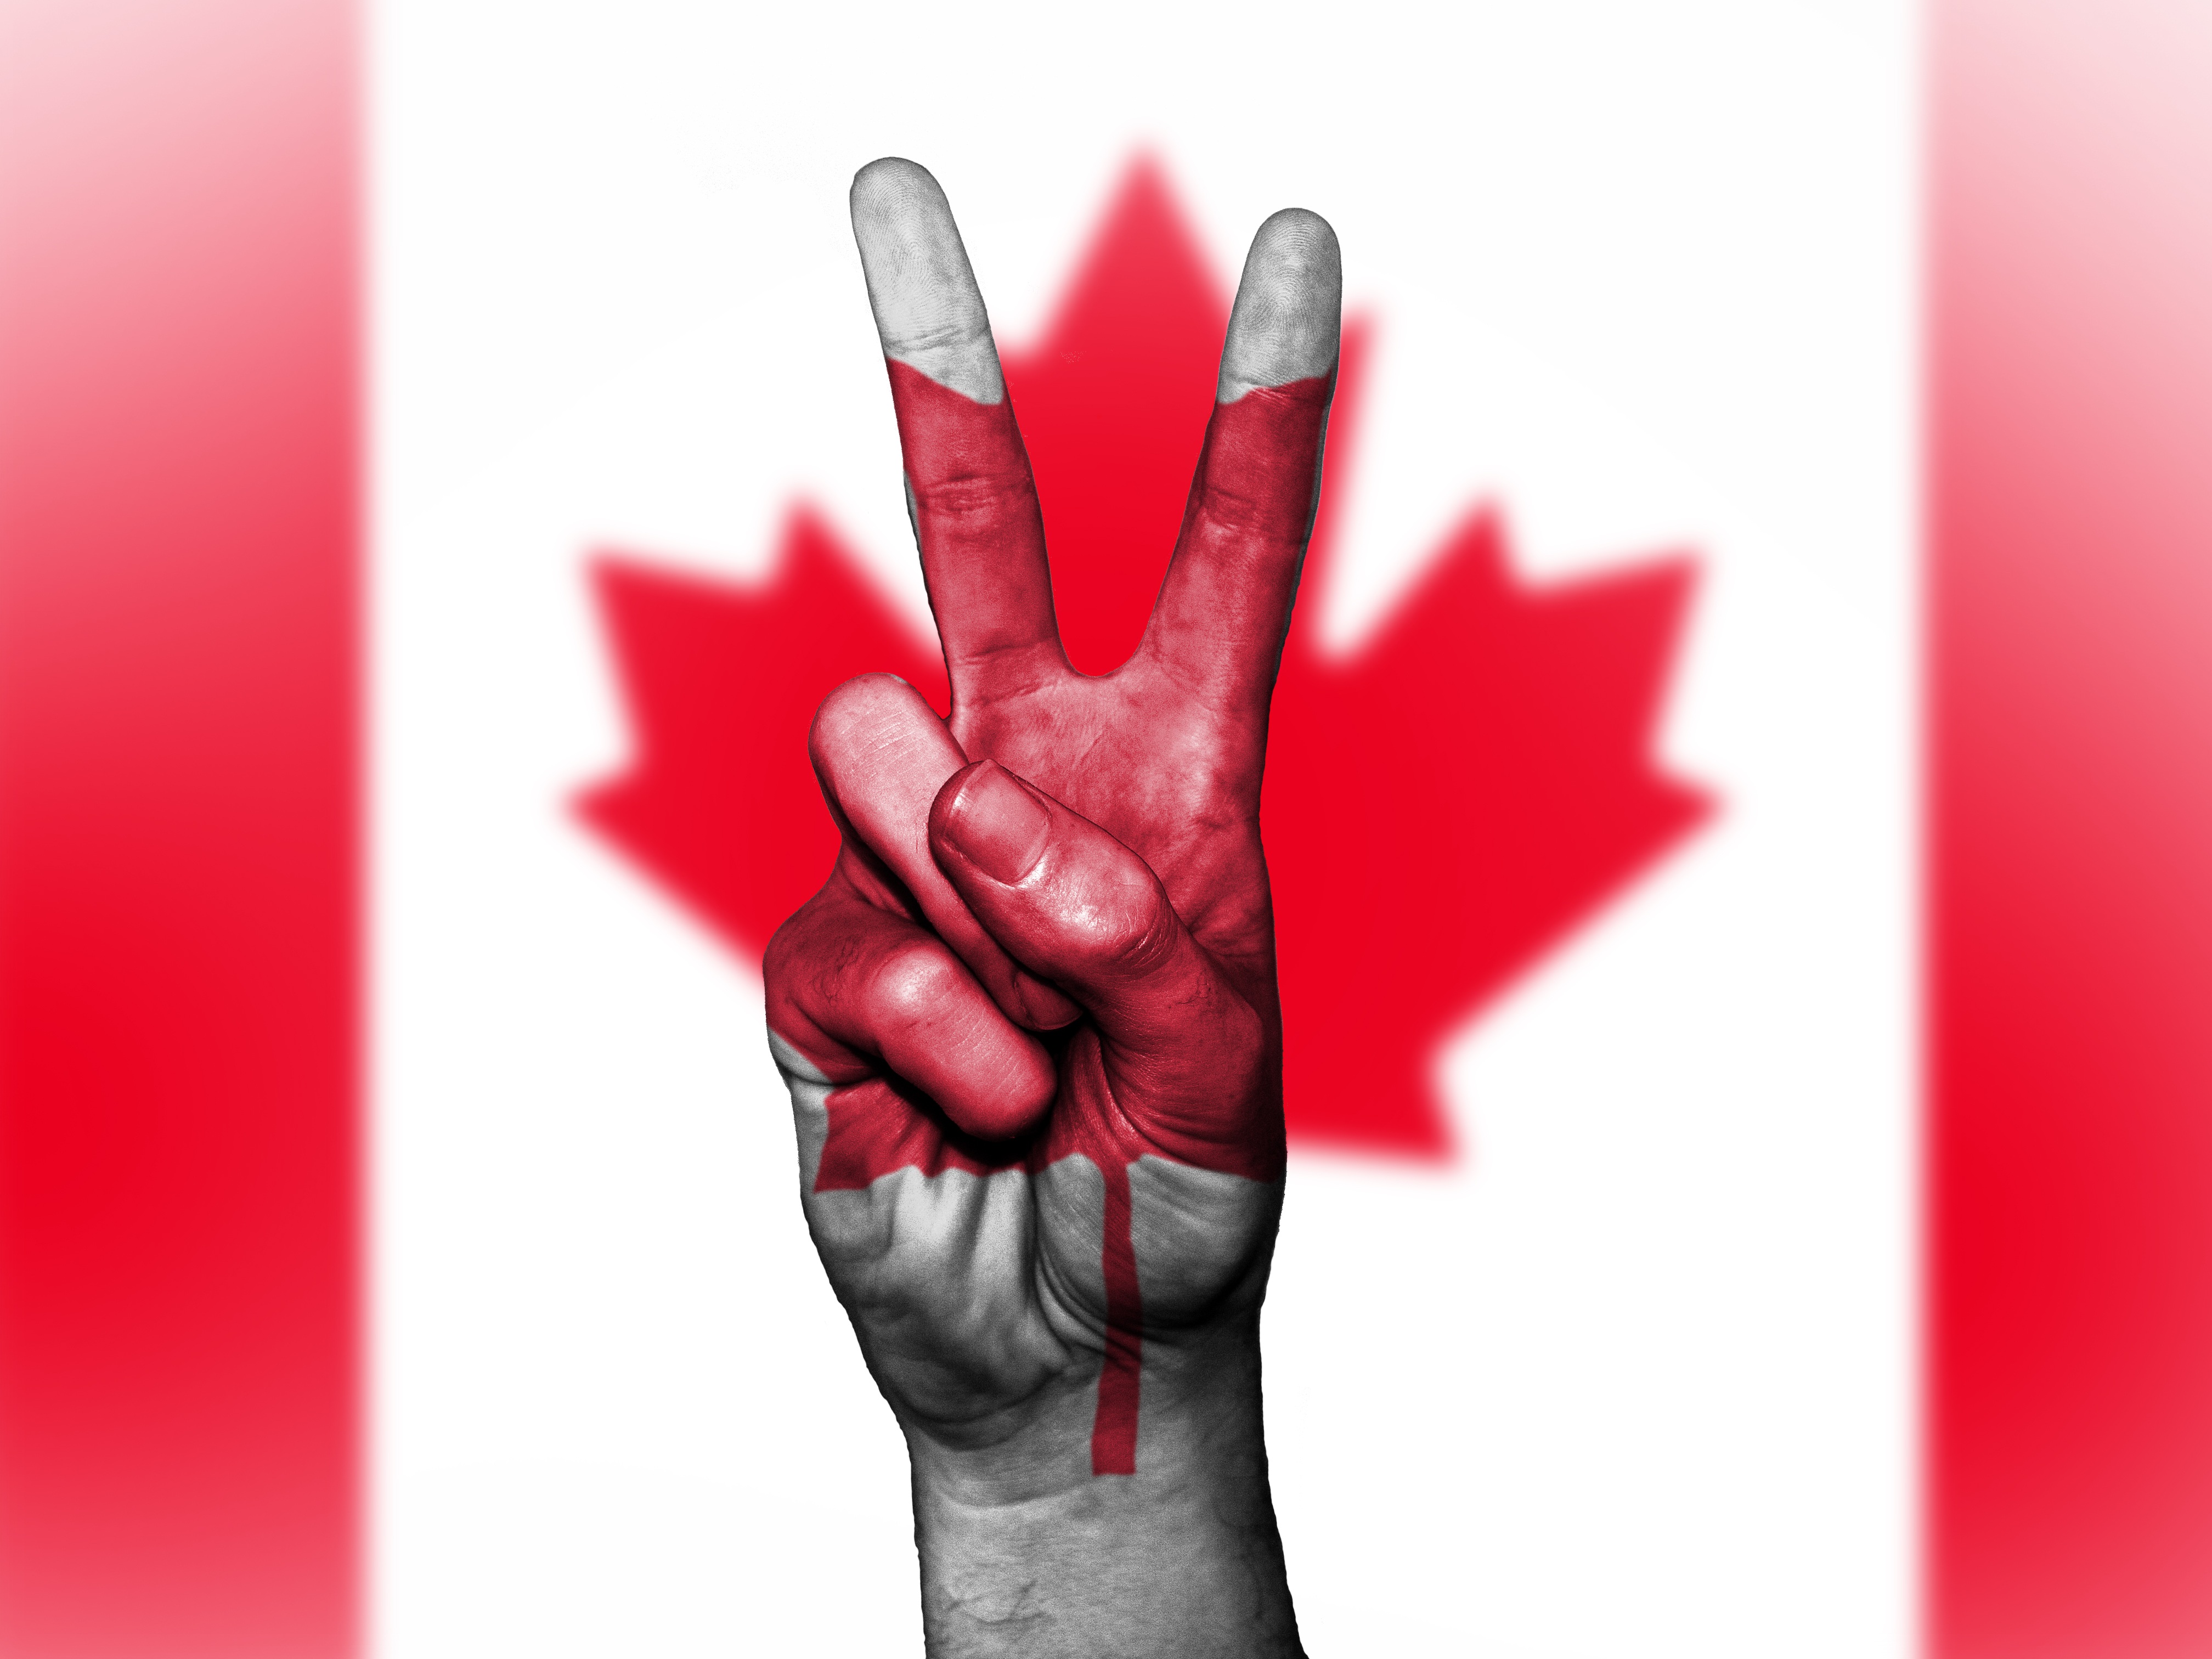
hand, leaf, finger, red, symbol, flag, peace, pink, arm, maple, brand, human body, capital, national, parliament, canada, canadian, government, organ, magenta, thumb, sense